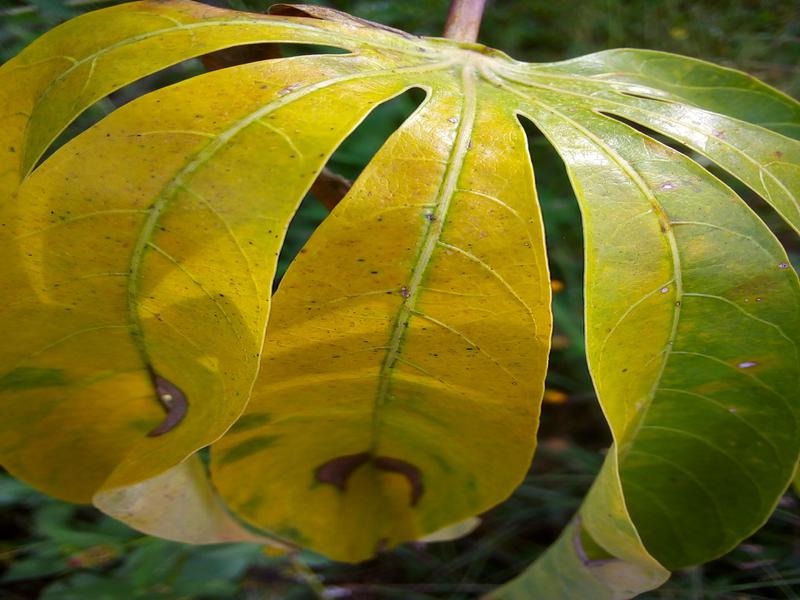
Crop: cassava
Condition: bacterial_blight